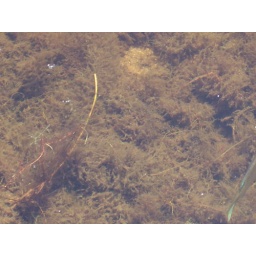
the floor was covered in this thick plant which teemed with tiny fishums